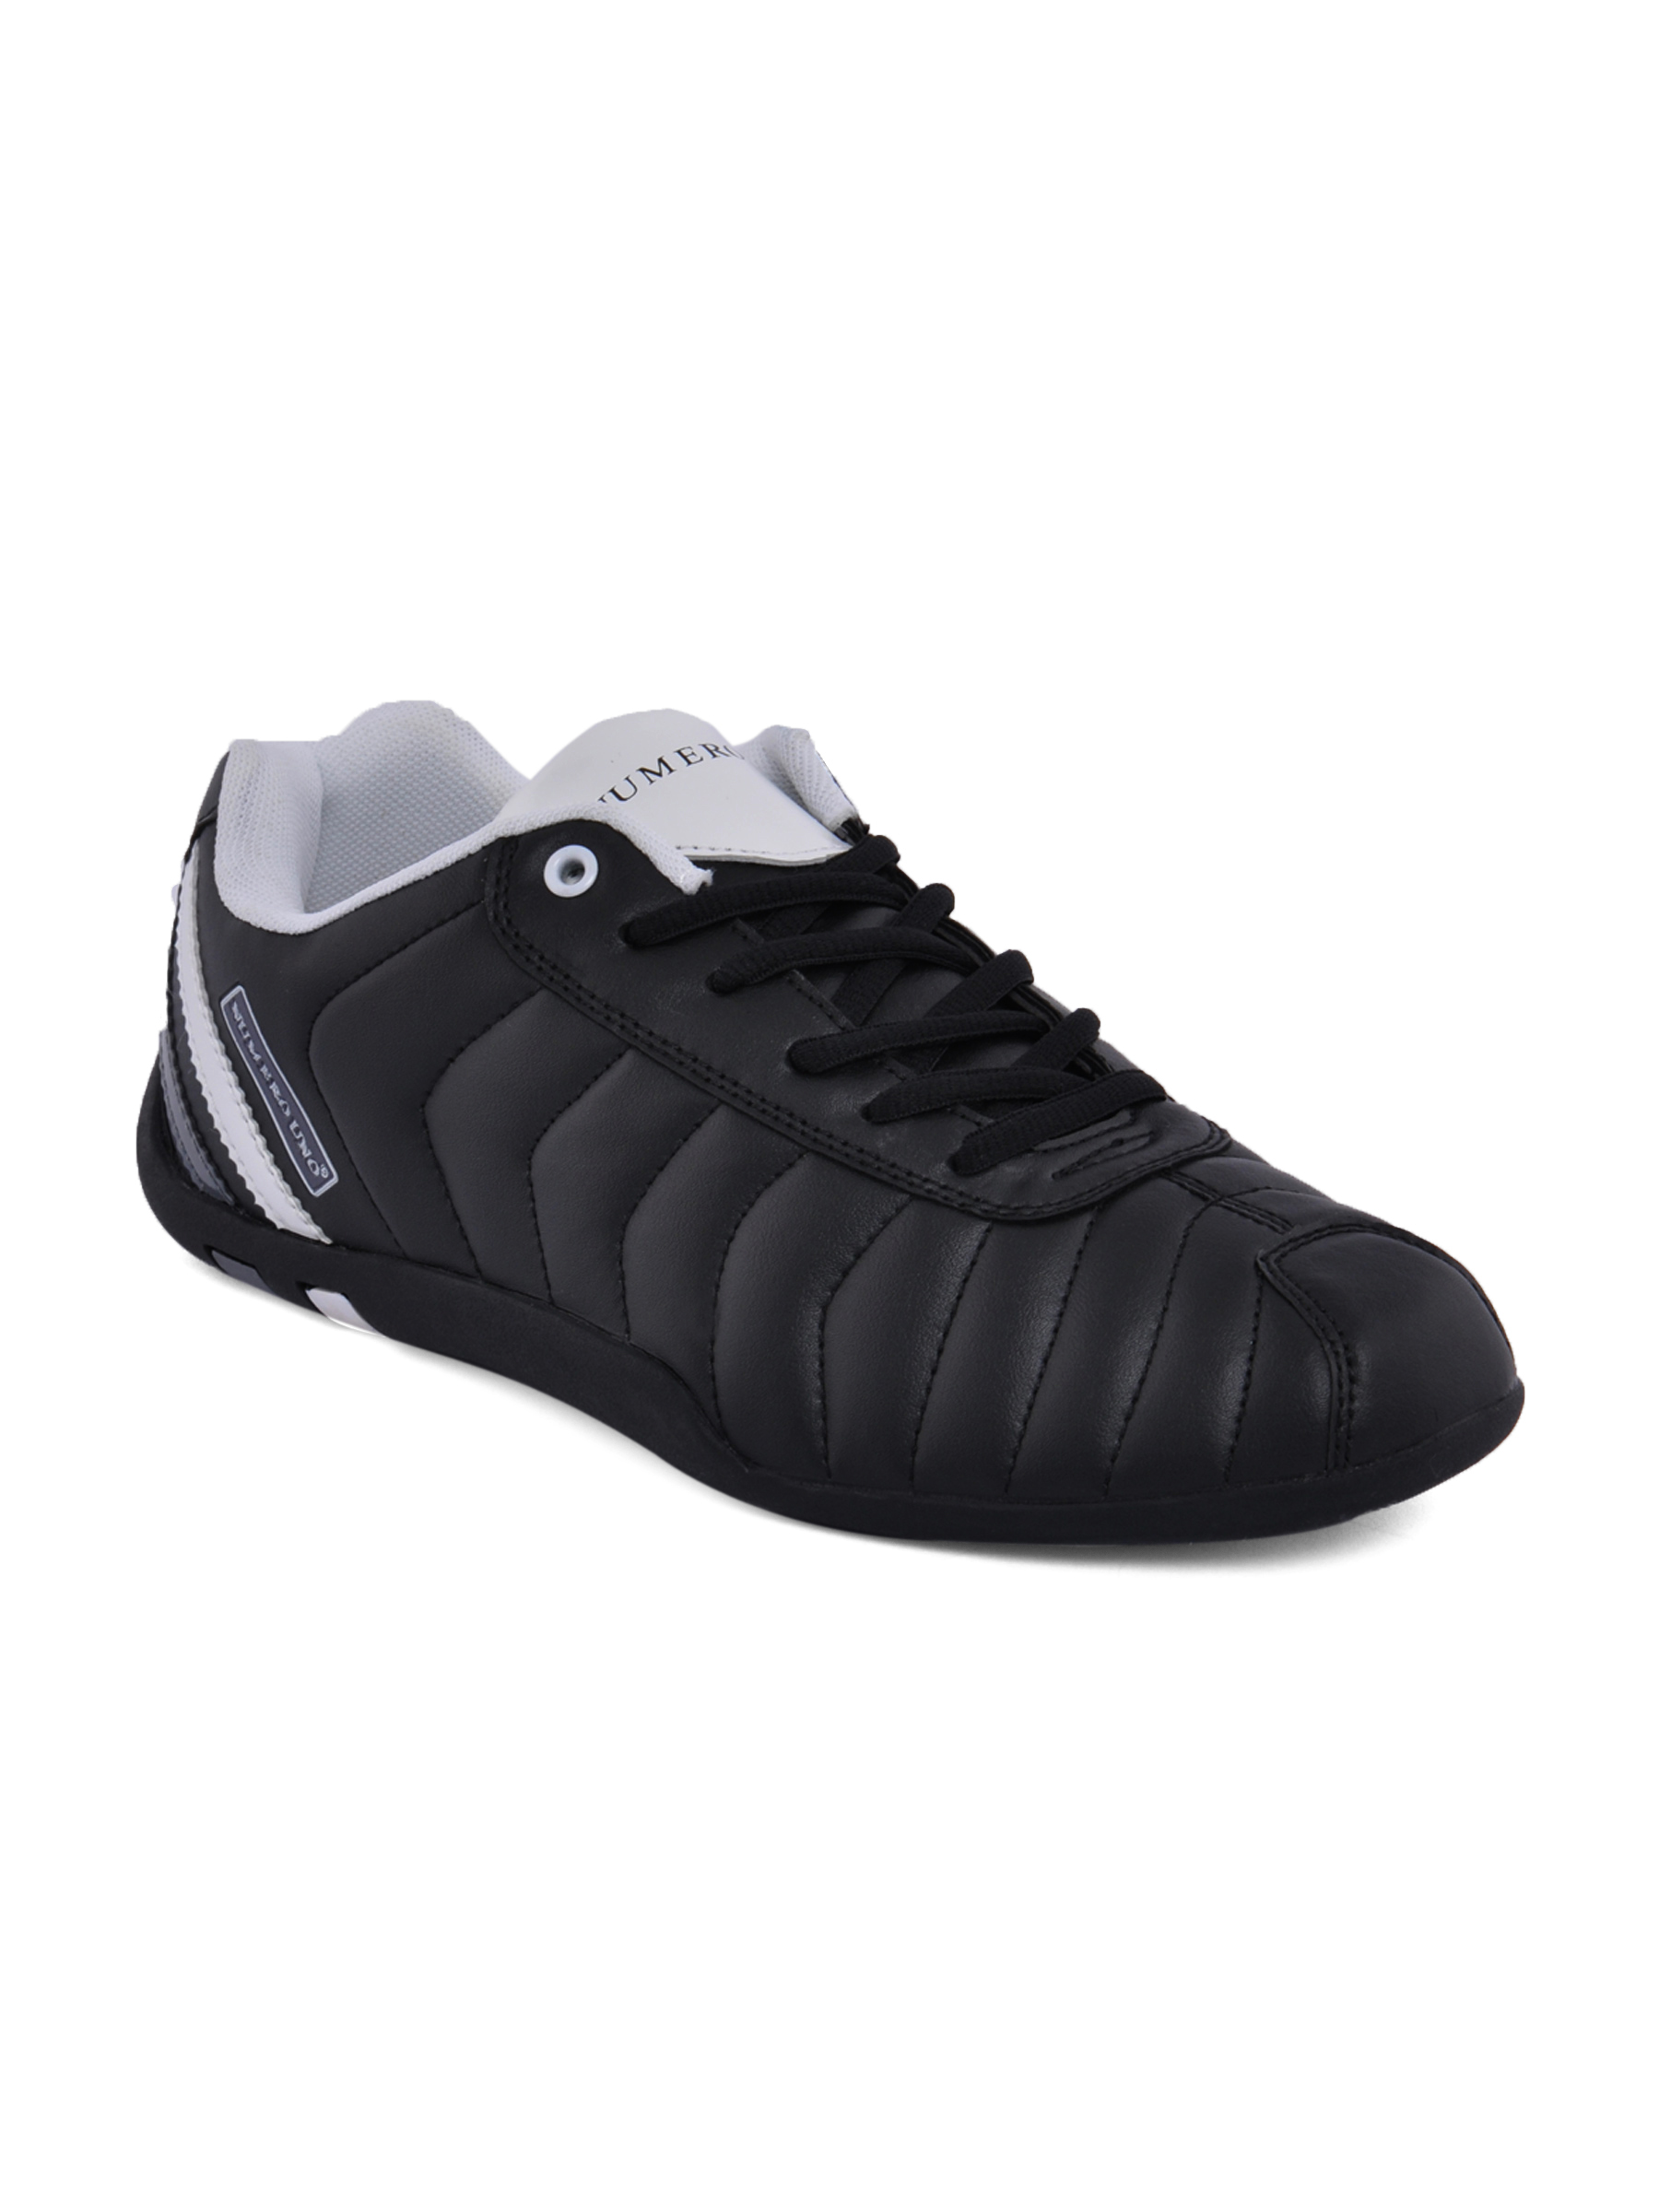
Numero Uno Men Casual Black Shoes
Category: Footwear / Shoes / Casual Shoes
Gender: Men
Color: Black
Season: Summer 2012
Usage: Casual